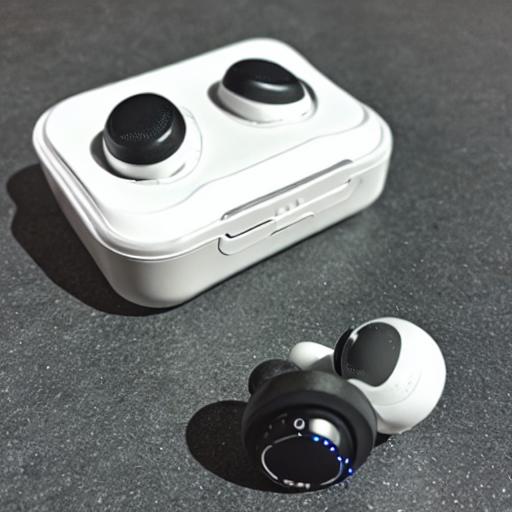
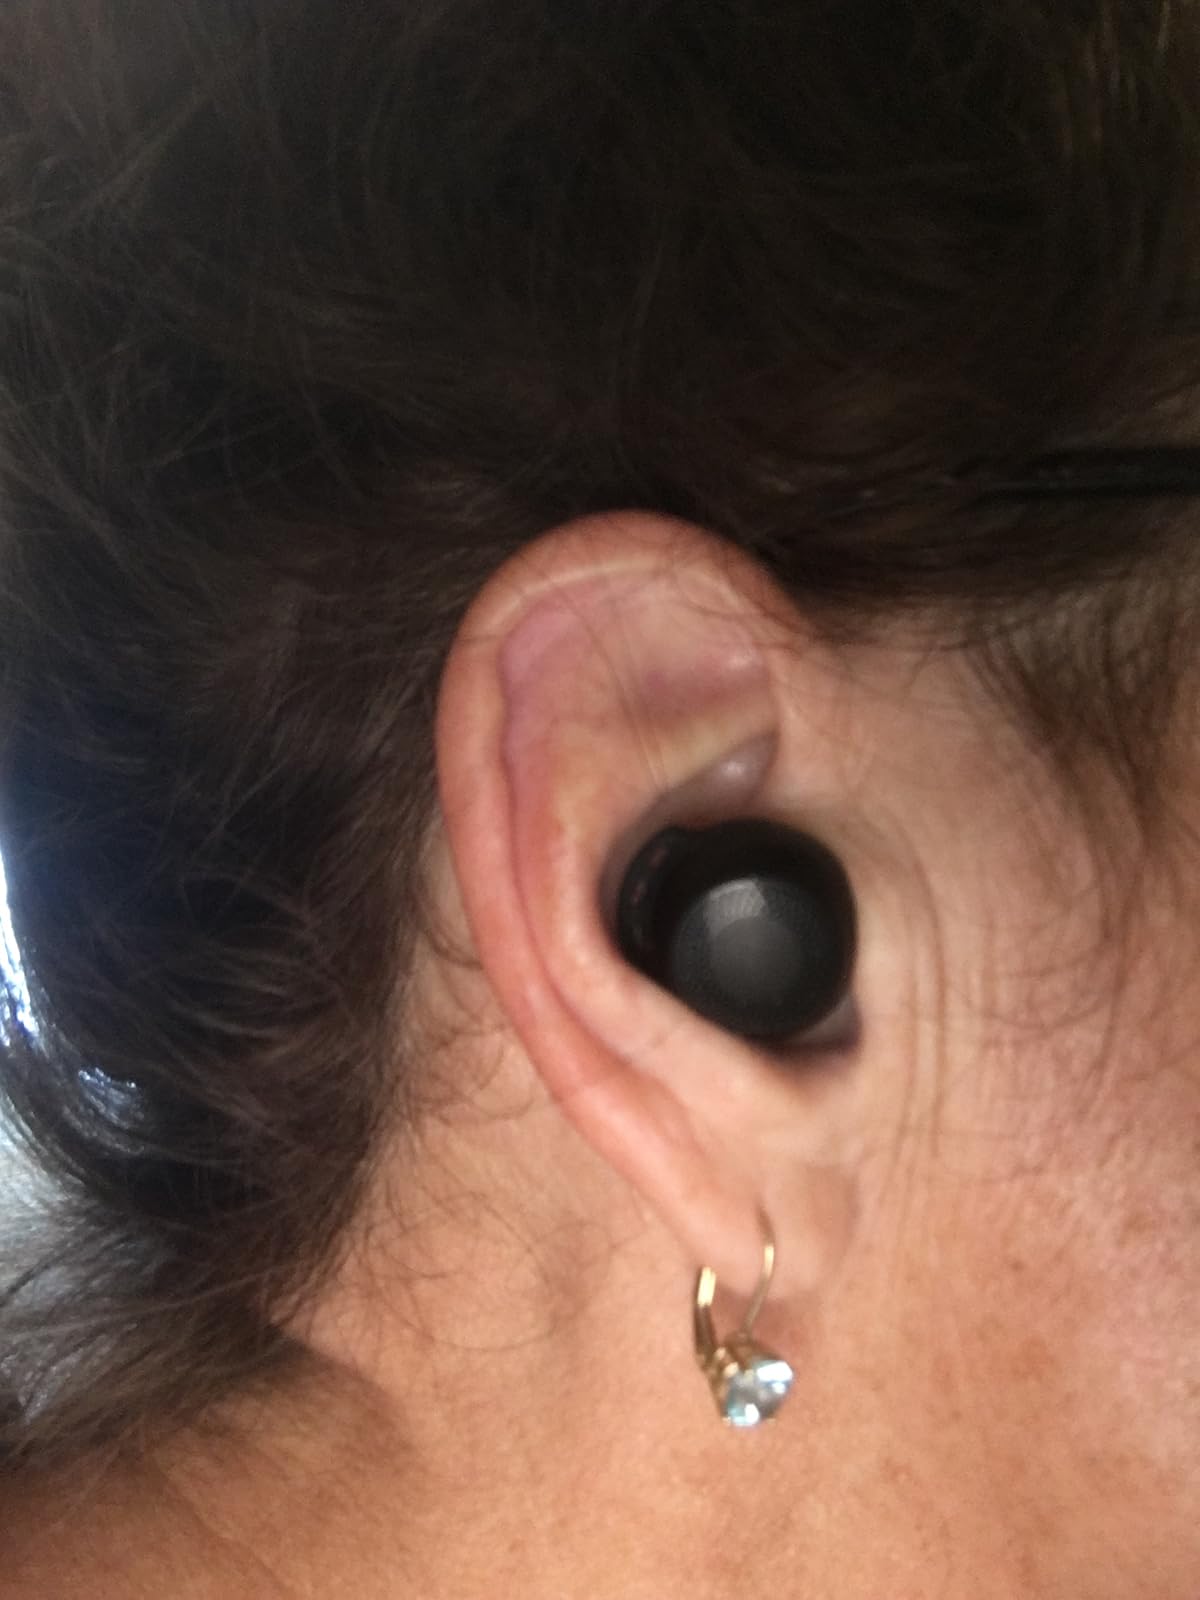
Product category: earbuds
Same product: no